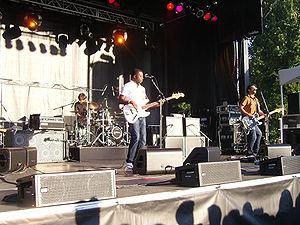
Bedouin Soundclash est un groupe de musique canadien, originaire de Kingston en Ontario. Leur style peut être décrit comme étant un mélange de reggae, de rock, de soul et de ska.